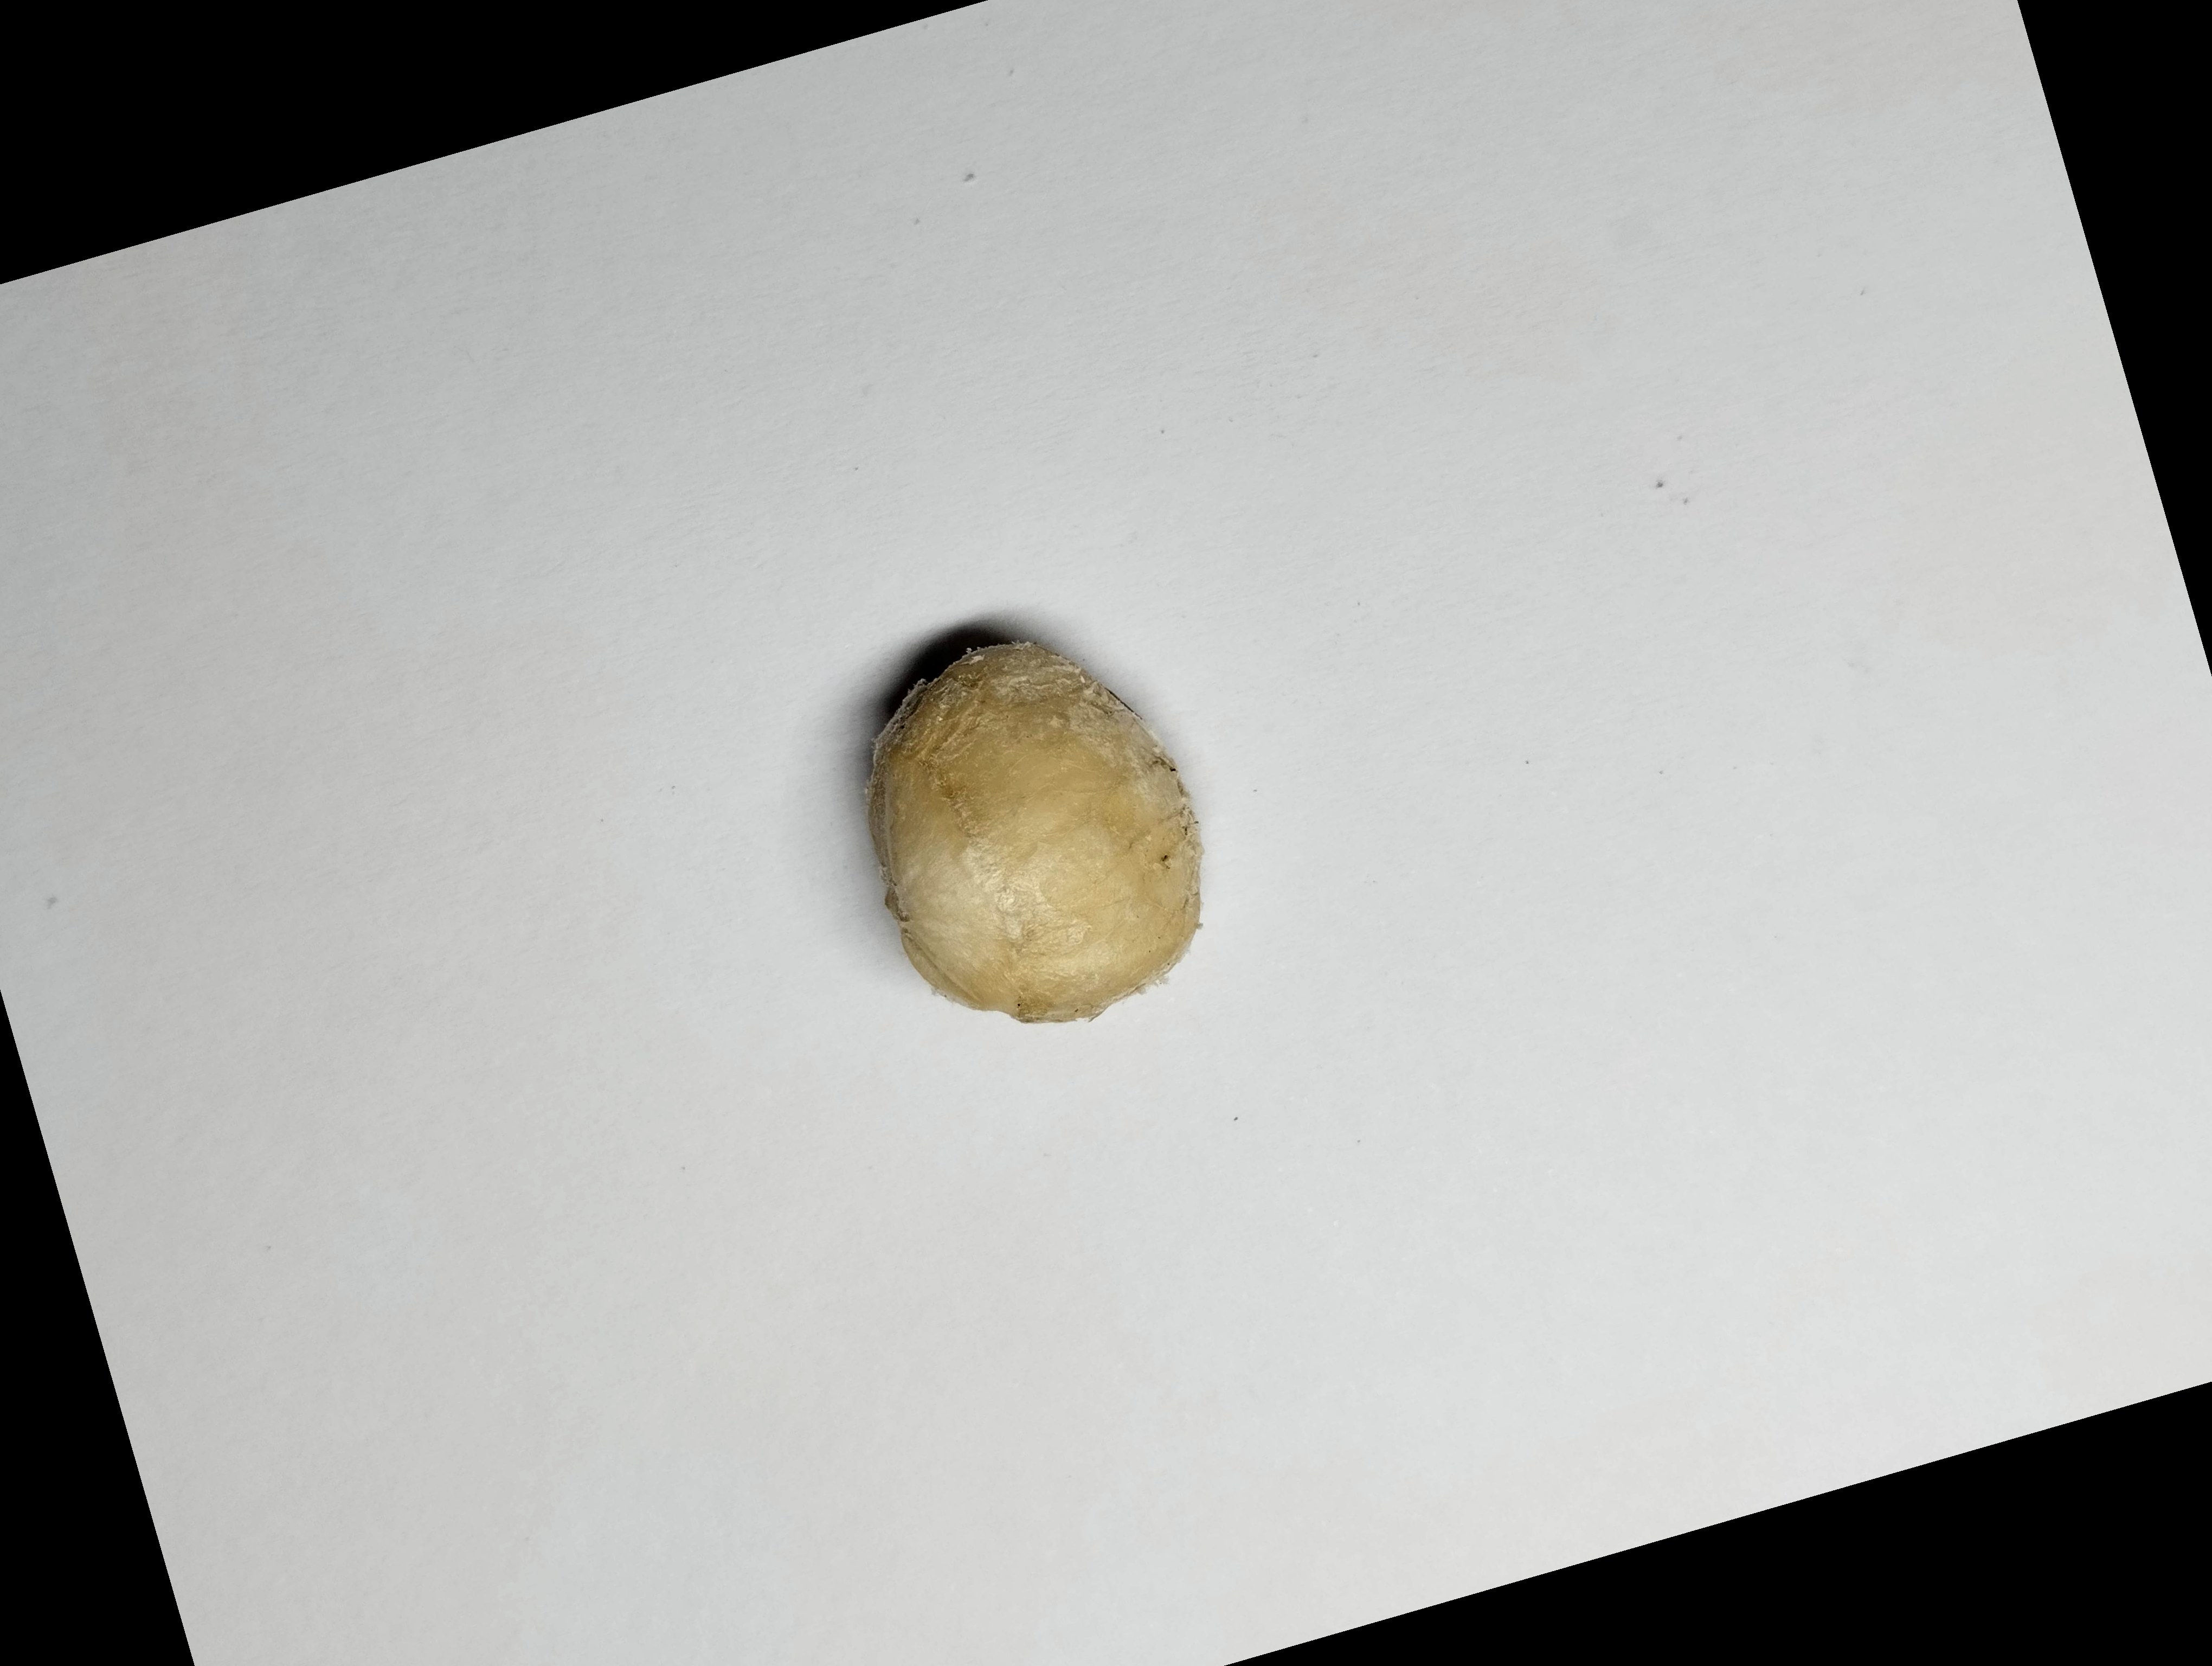
Label: bagus (good seed)